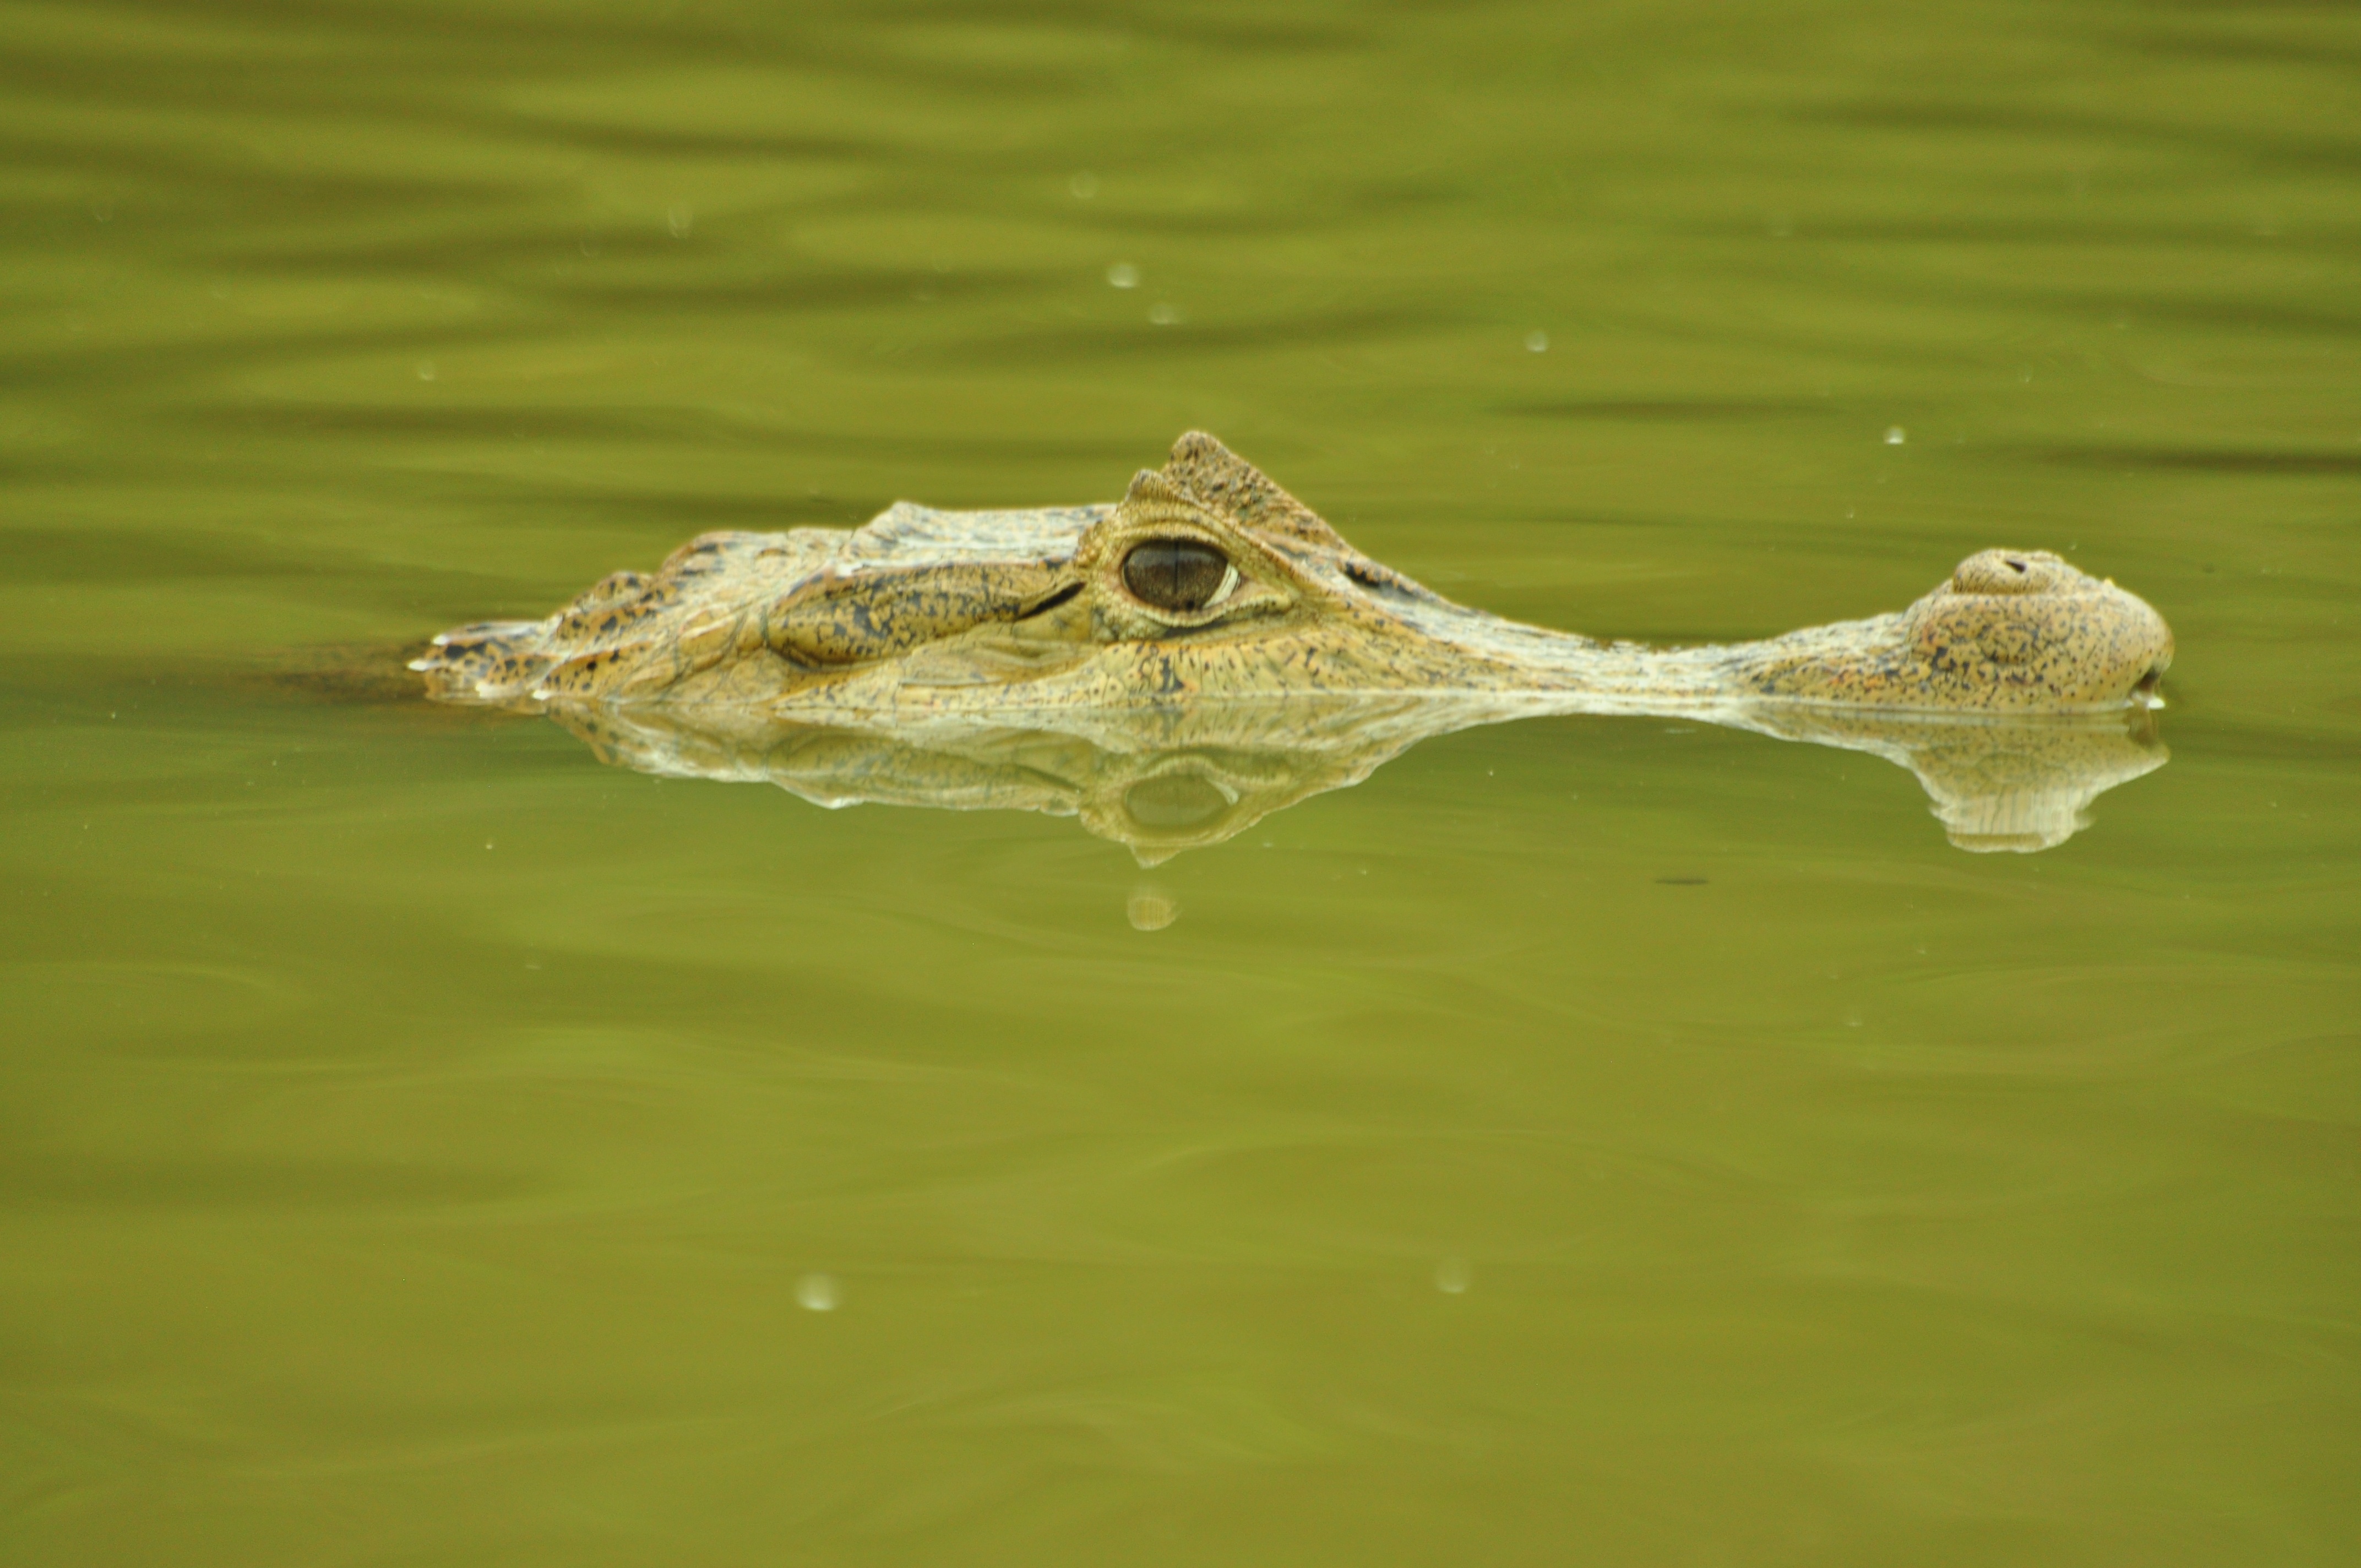
wildlife, reptile, fauna, crocodile, alligator, vertebrate, cayman, crocodilia, cocodrile, nile crocodile